Cuneiform

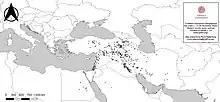
A map showing the locations of all known provenanced cuneiform inscriptions. "Cuneiform Inscriptions Geographical Site Index v1.5", November 2022, from Uppsala University.

The Sumerian cuneiform script had on the order of 1,000 distinct signs, or about 1,500 if variants are included. This number was reduced to about 600 by the 24th century BC and the beginning of Akkadian records. Not all Sumerian signs are used in Akkadian texts, and not all Akkadian signs are used in Hittite.